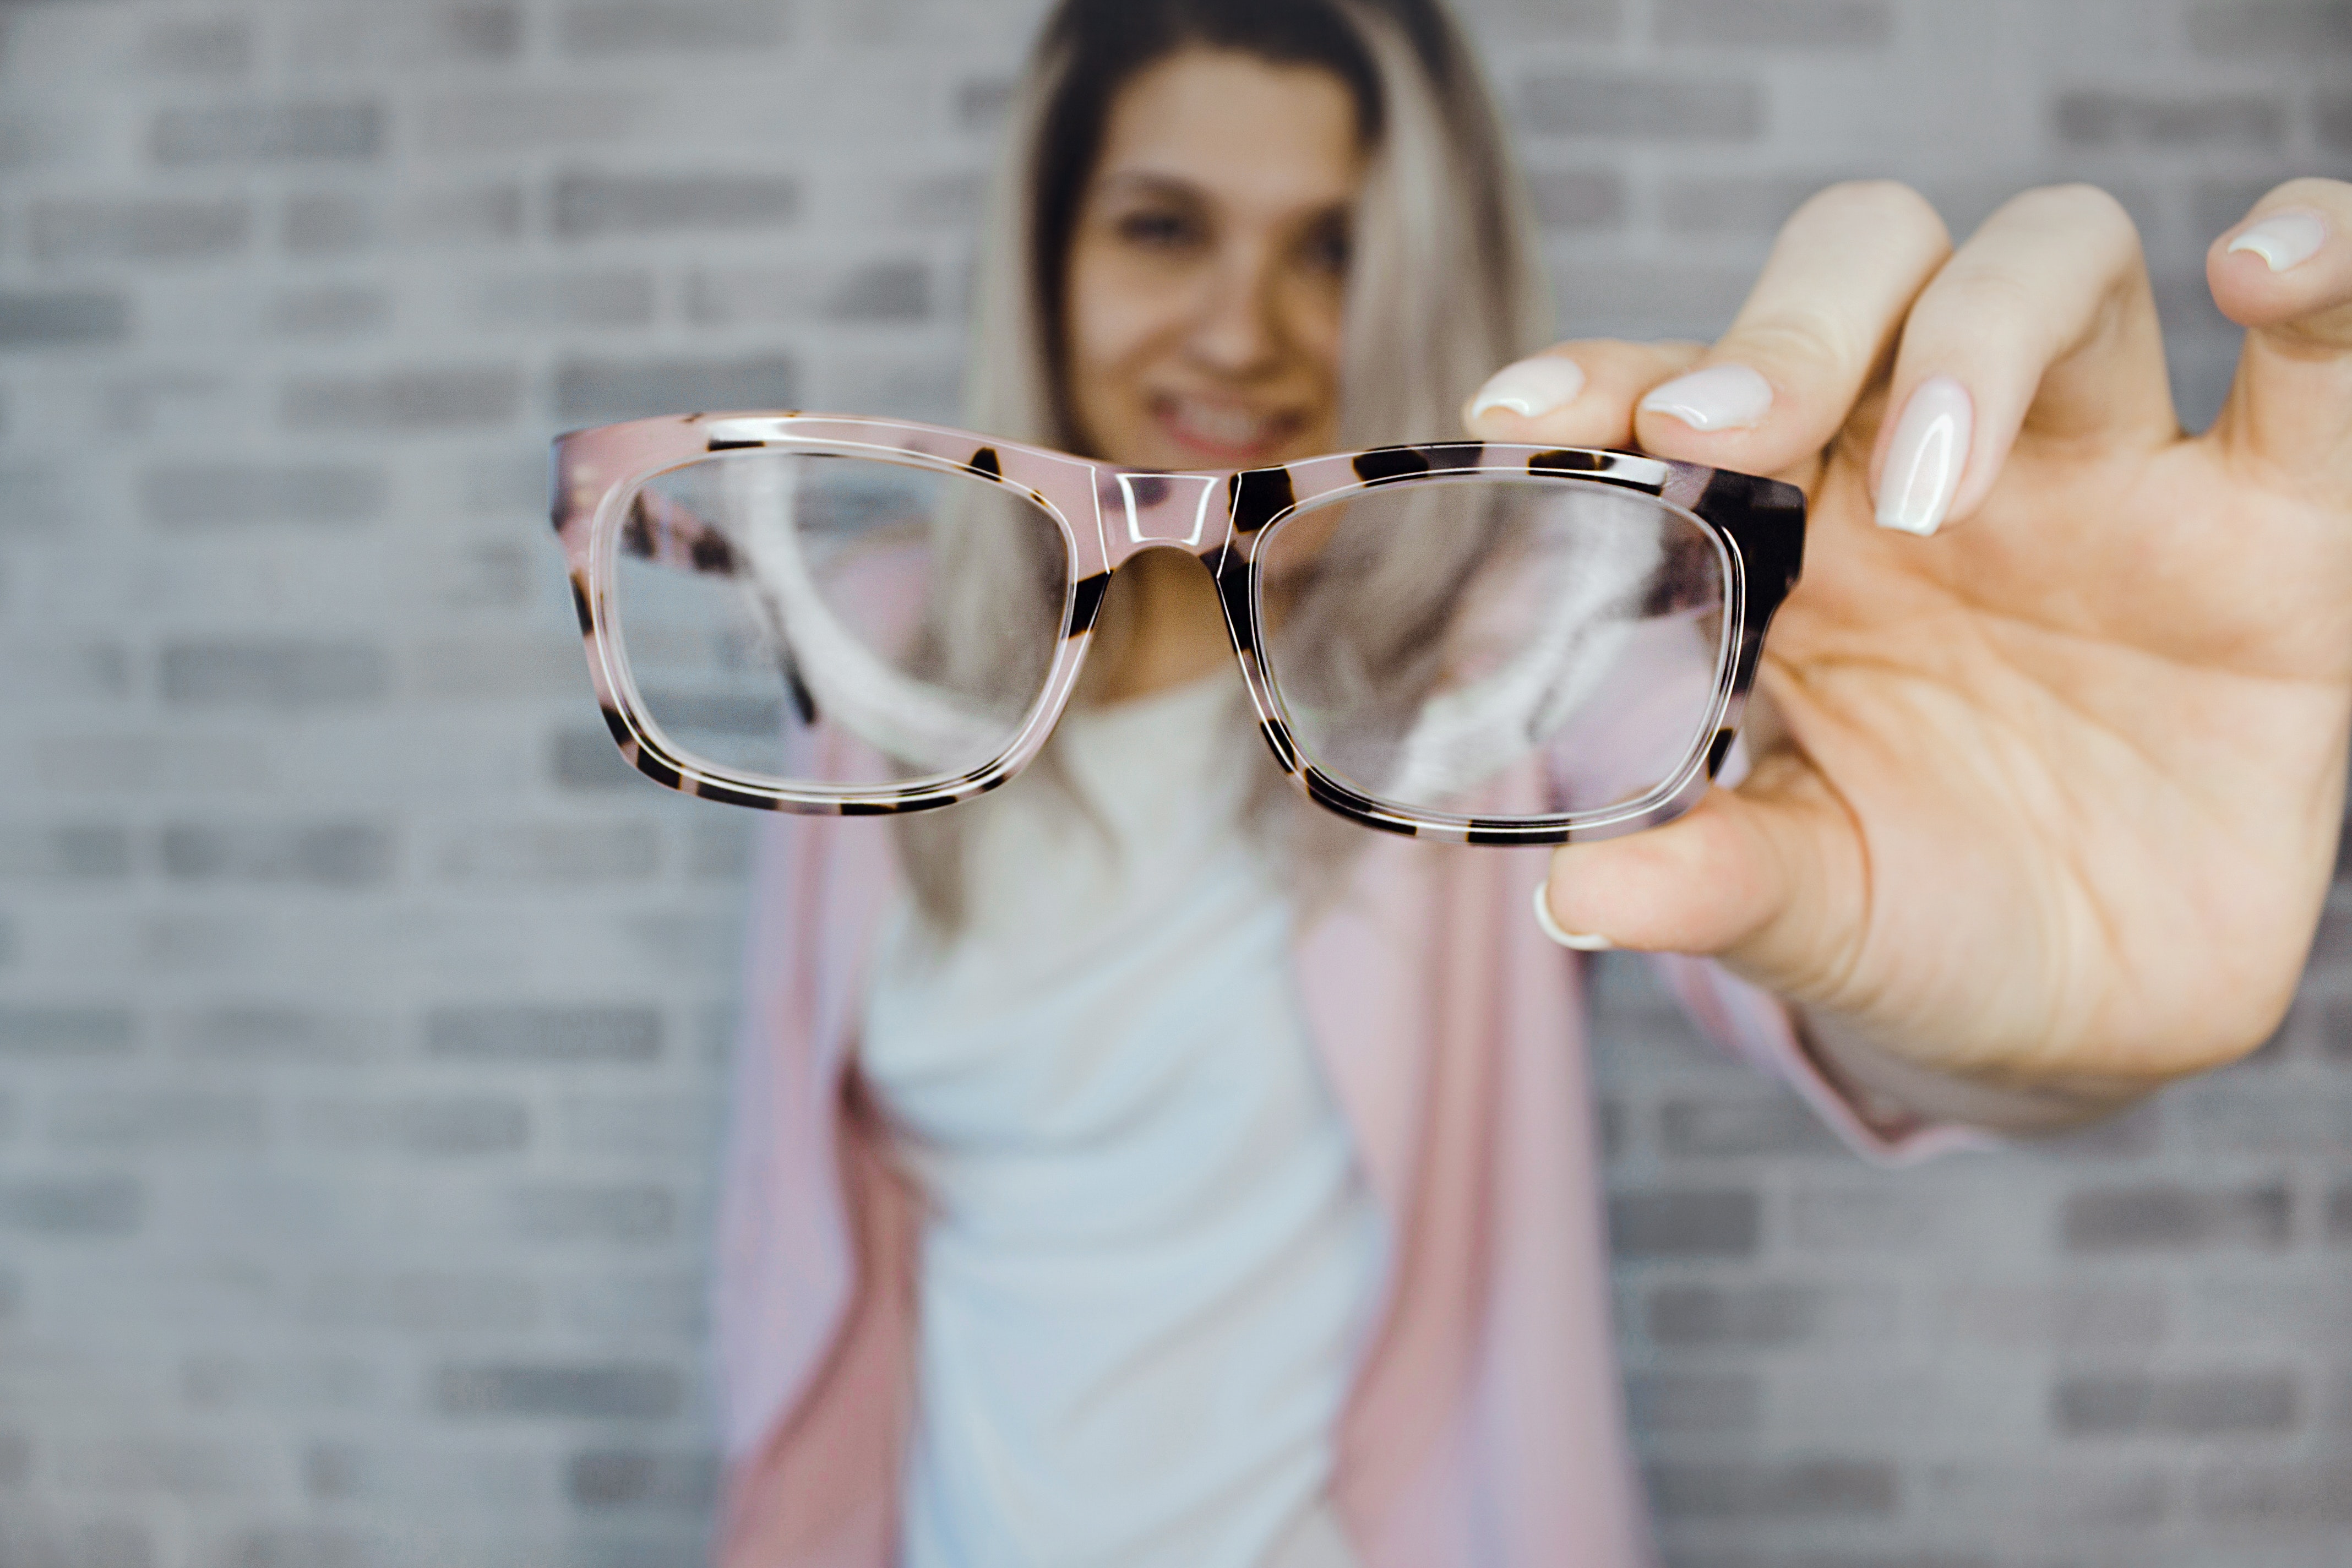
eyewear, glasses, sunglasses, personal protective equipment, cool, vision care, Transparent material, goggles, photography, finger, hand, fashion accessory